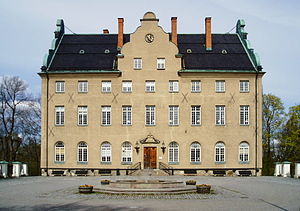
Djursholm
Djursholm er en villaby i Stockholms län, 10 km nord for hovedstaden. Djursholm var oprindelig et gods af meget stort omfang, som fra ca år 1500 og 300 år frem tilhørte Banér-slægten. Byen har 9.100 indbyggere.